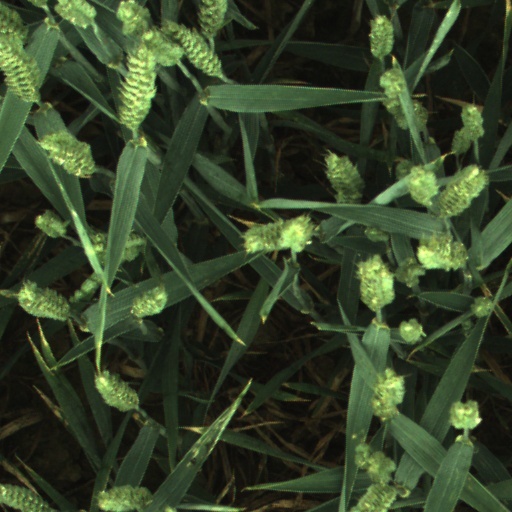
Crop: wheat